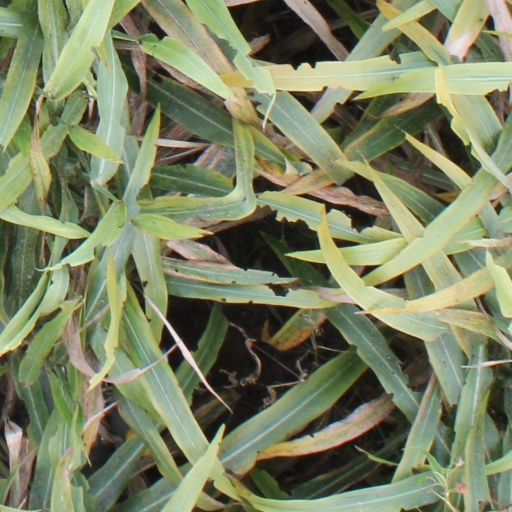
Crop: sorghum